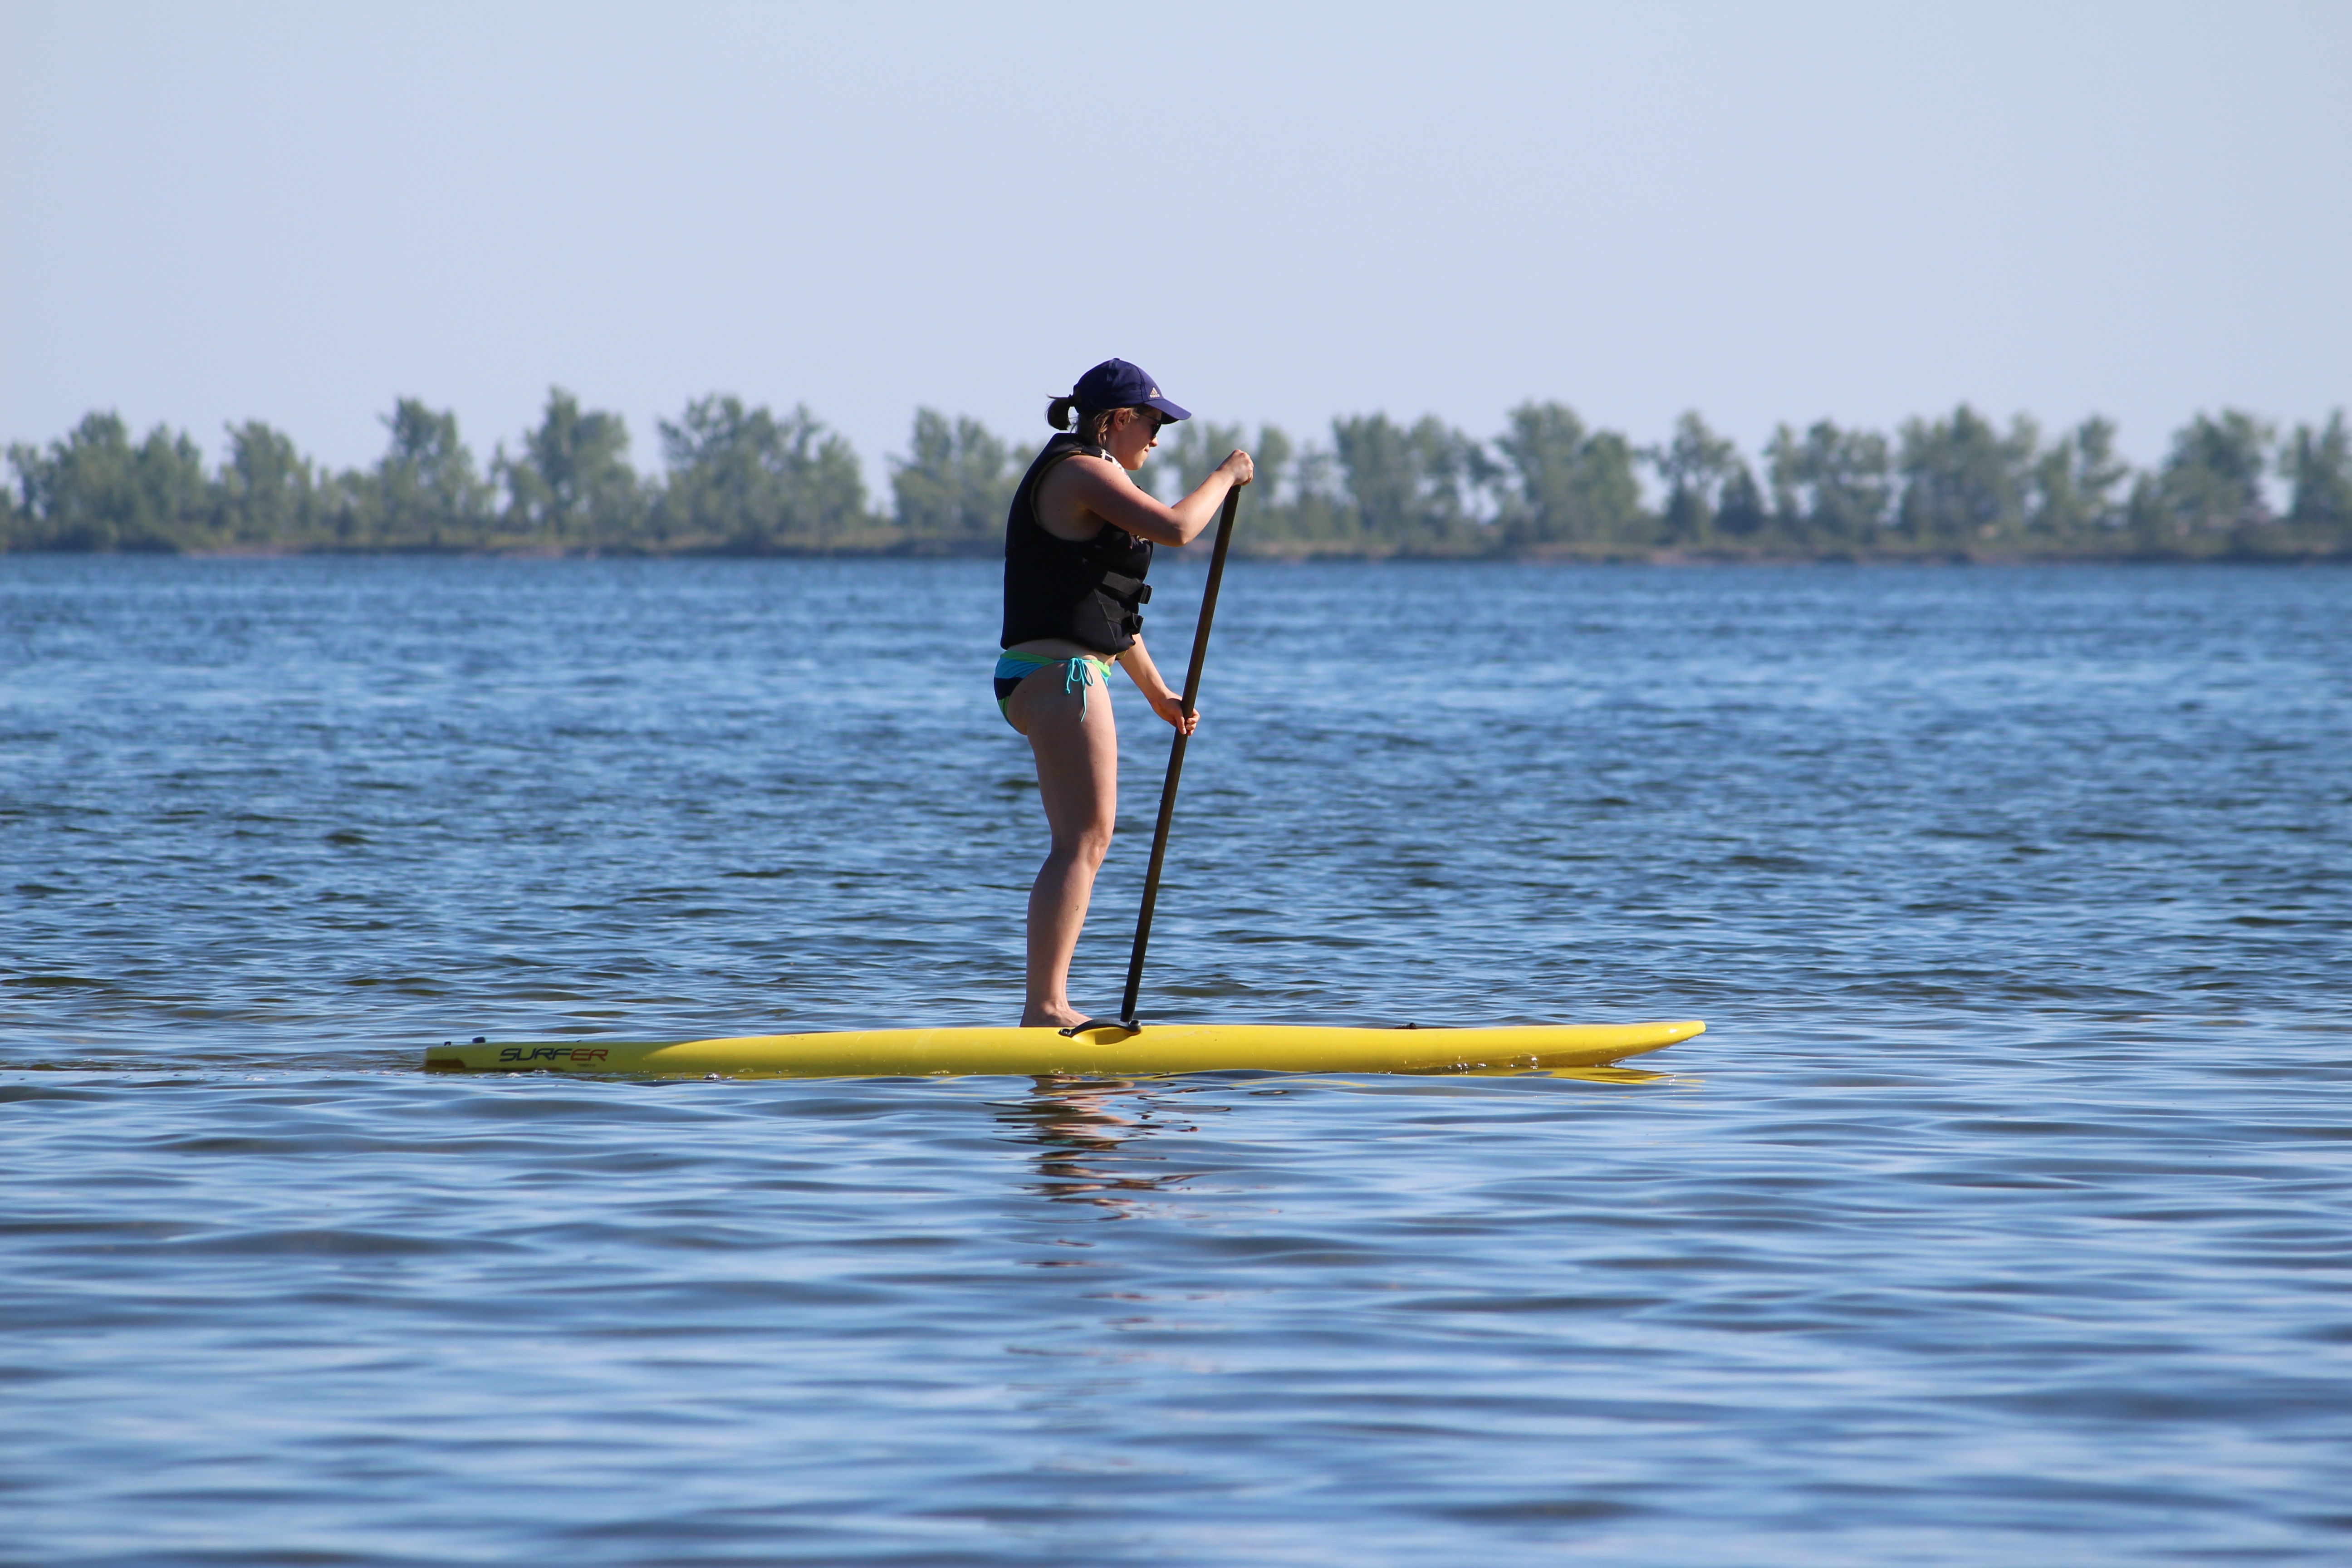
water, summer, paddle, wakeboarding, paddle board, sports, boating, canoeing, water sport, stand up paddle surfing, waterskiing, watercraft rowing, surface water sports, towed water sport, canoe sprint